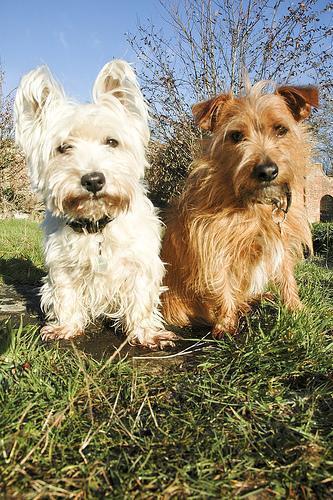
Norfolk_terrier